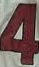
Number: 4